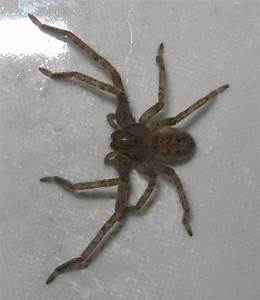
Label: spider